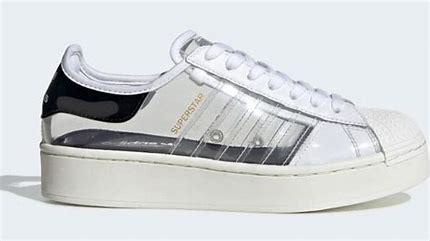
Brand: Adidas
Model: Superstar Bold